Skorpion Zinc

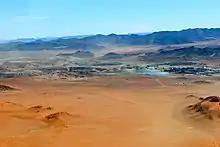
Aerial view of Skorpion Zink Mine

Skorpion Zinc is a zinc mine in the ǁKaras Region of southern Namibia, producing Special High Grade (SHG) zinc. The mine is situated near Rosh Pinah. It was established at a cost of US$450 million by Anglo American in 2003. It is the tenth-largest zinc mine in the world, and the largest employer in Rosh Pinah, providing 1,900 jobs.